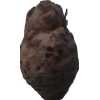
Label: celery